Clark Gable

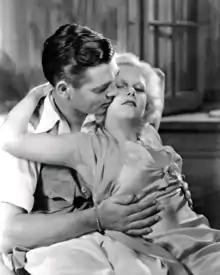
A young, platinum blonde woman in a satin dress is draped across a seated young, dark haired man with her arms raised up behind her, reaching behind his neck while his hands are resting on her torso, and he nuzzles her cheek.

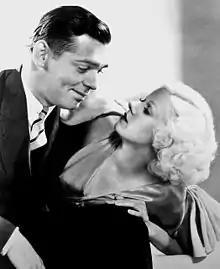
Gable and Harlow in "Hold Your Man" (1933), one of the six films they would make together

Next, Gable starred with Jean Harlow in the romantic comedy-drama "Red Dust" (1932) set on a rubber plantation in Indochina. Gable portrayed a plantation manager involved with Harlow's wisecracking prostitute; however, upon her arrival, Gable's character started to pursue Mary Astor's prim, classy newlywed.